Economy of East Germany

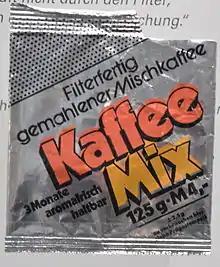
East German "coffee mix", containing 50% coffee, produced due to a lack of foreign currency reserves to purchase coffee beans on the world market.

The agrarian reform ("Bodenreform") expropriated all land belonging to former Nazis and war criminals and generally limited ownership to . Some 500 "Junker" estates were converted into agricultural production cooperatives (German: "Landwirtschaftliche Produktionsgenossenschaft" - LPG), and more than were distributed among 500,000 peasant farmers, agricultural laborers, and refugees. Compensation was paid only to active anti-Nazis. In September 1947 the Soviet military administration announced the completion of agrarian reform through the Soviet zone. This report listed 12,355 estates, totaling , which had been seized and redistributed to 119,000 families of landless farmers, 83,000 refugee families, and some 300,000 in other categories. State farms were also established, called "Volkseigenes Gut" ("People's Owned Property").